Supreme state organ of power

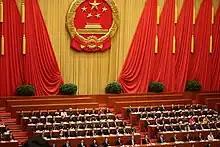
A picture from the closing ceremony of the 3rd Session of the 12th National People's Congress (NPC), dated 15 March 2015. The NPC is China's supreme state organ of power.

The concept of the supreme state organ of power is rooted in Marxist−Leninist theory and reflects a fundamental rejection of bourgeois parliamentary democracy. Karl Marx, the founder of Marxism, was skeptical of the state more generally, and the executive powers of the state more specifically, throughout his life. According to himself, his political project was to end the situation in which the state became "independent of, and superior to, the nation itself, from which it was but a parasitical excrescence." He believed what he perceived as the modern constitutions of the dictatorship of the bourgeoisie invested too much power in the executive at the expense of the legislature. For example, he criticised the French Constitution of 1848 for replacing the hereditary monarchy with an elected monarch in the form of the president of the republic.